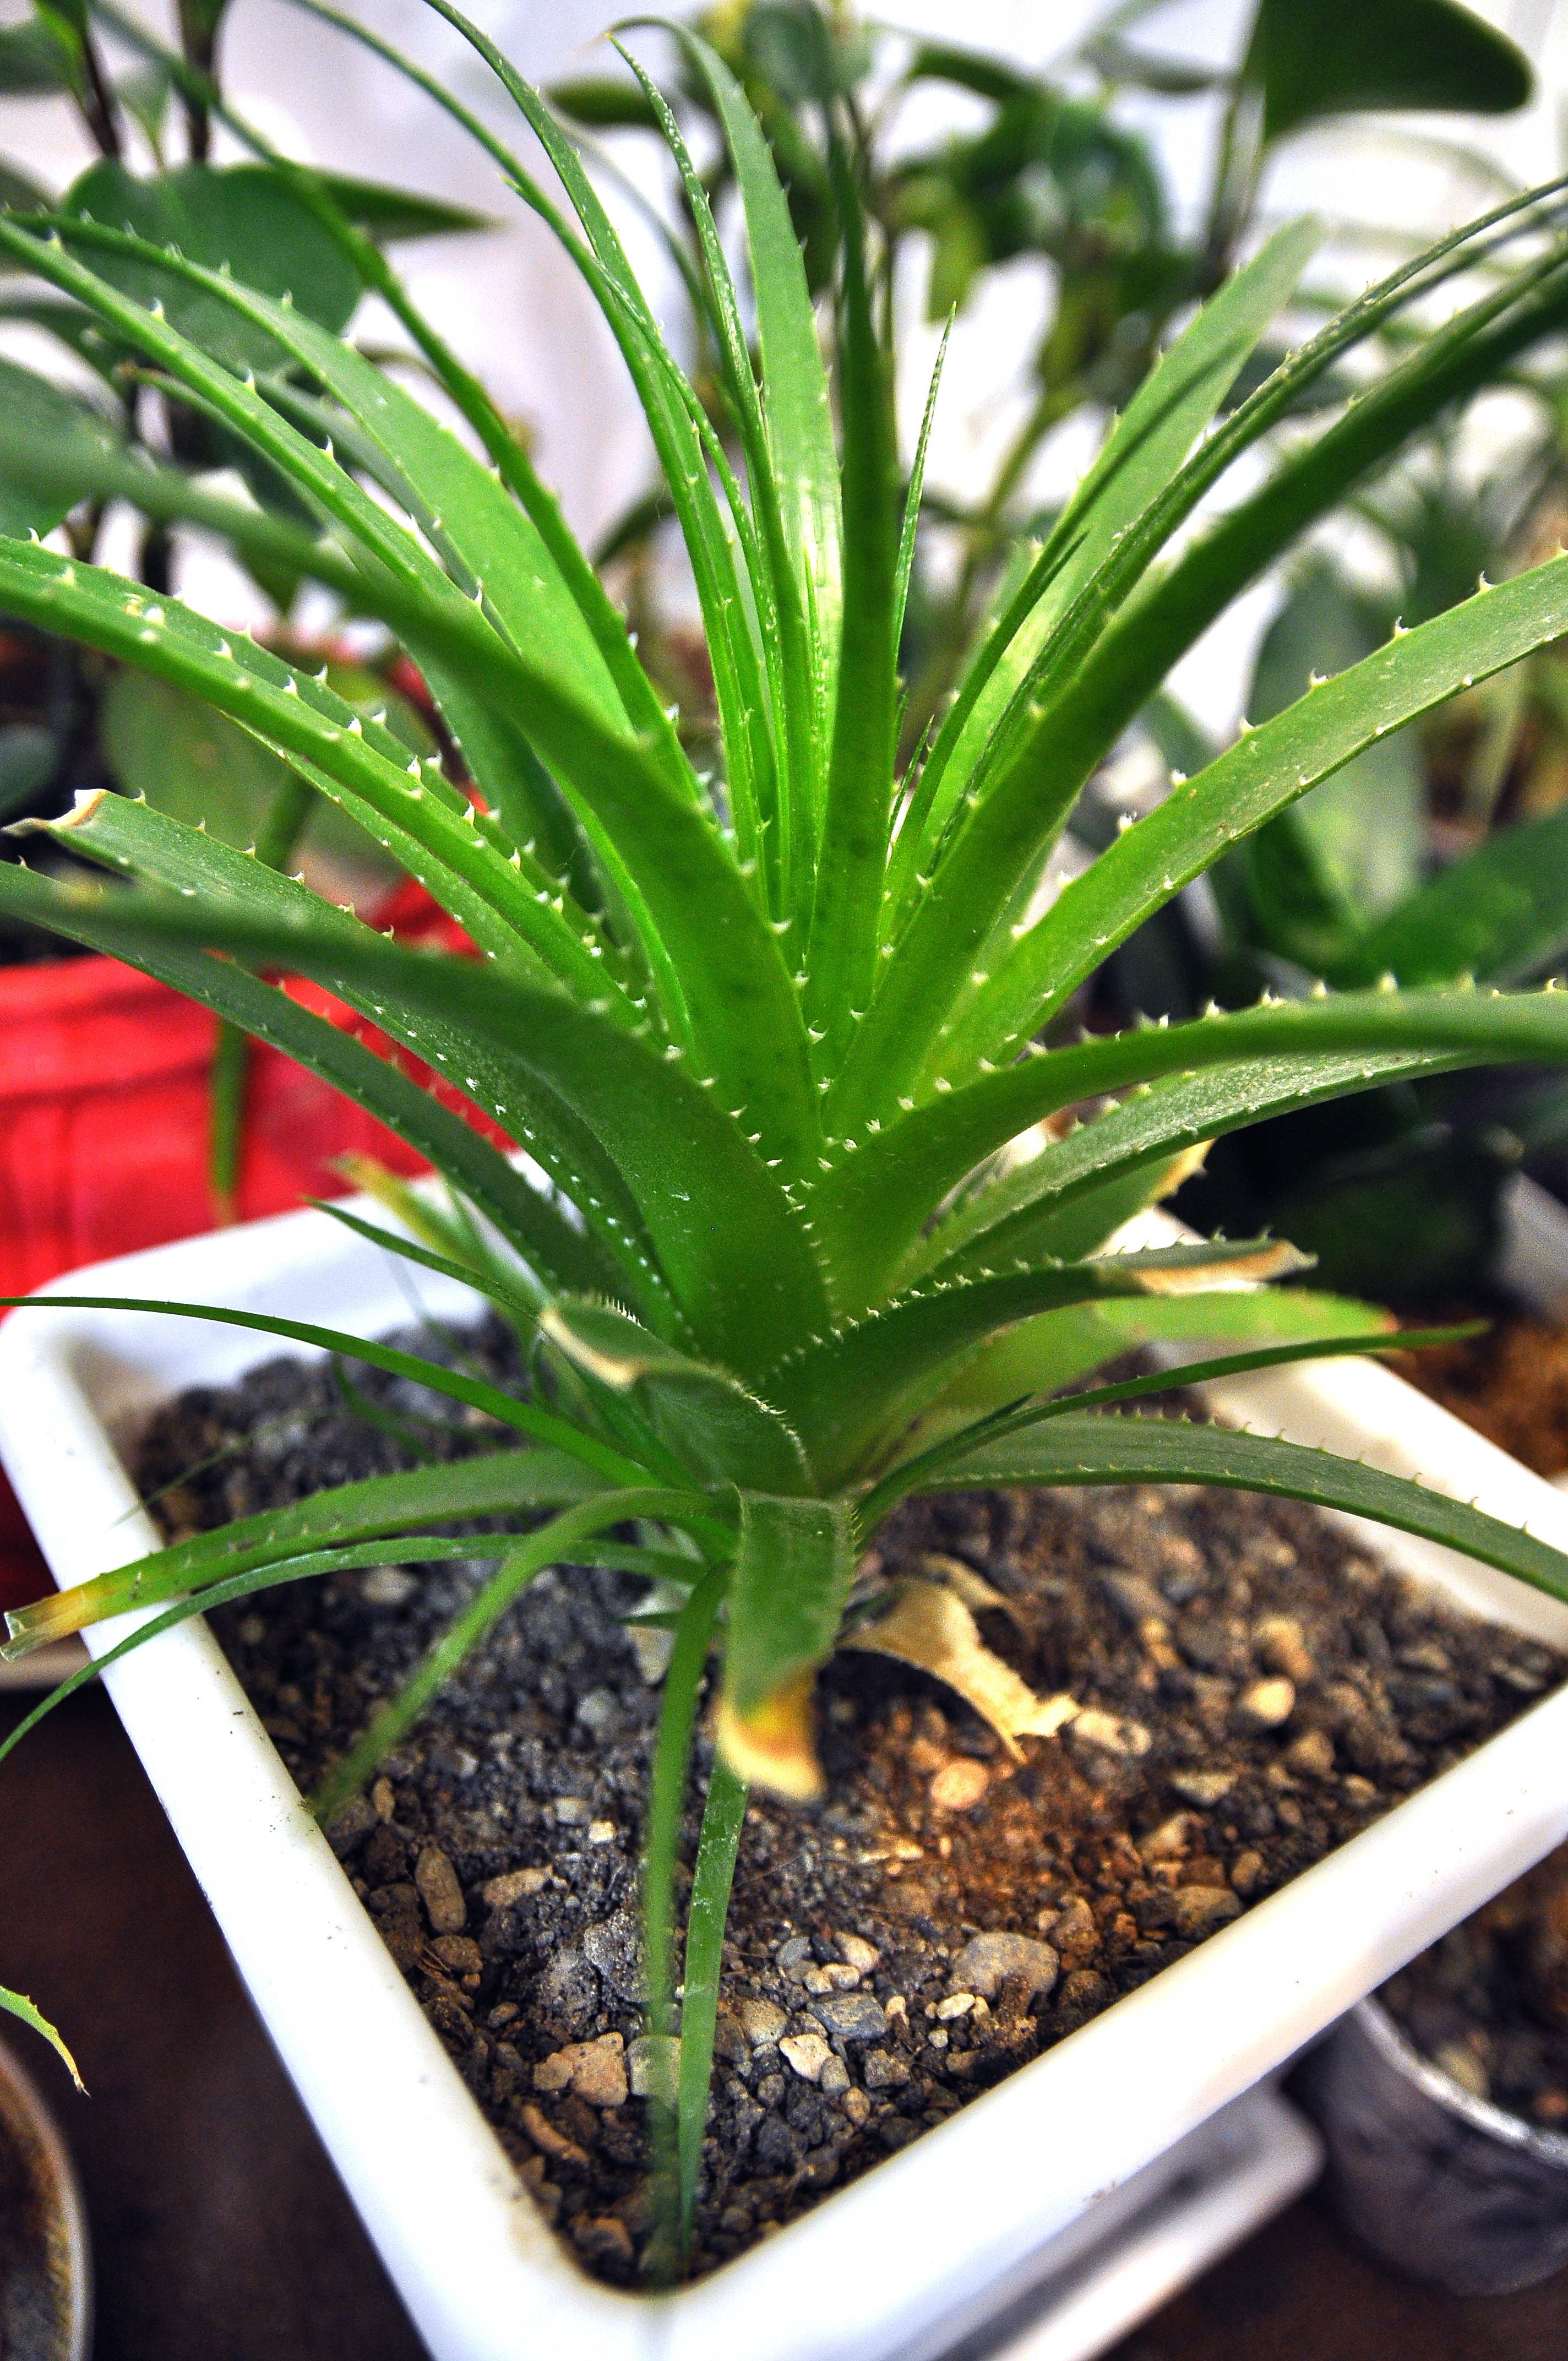
blossom, plant, stem, leaf, flower, petal, bloom, environment, herb, produce, natural, soil, botany, agriculture, botanical, outdoors, vegetation, aloe, horticulture, organic, xanthorrhoeaceae, flowering plant, aloe vera, land plant, arecales, palm family